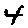
Label: 4